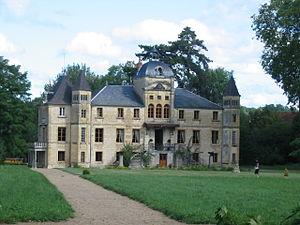
Château du Four du Vaux, à Varennes-Vauzelles
Varennes-Vauzelles est une commune française située dans le département de la Nièvre, en région Bourgogne-Franche-Comté, à 235 km au sud de Paris.